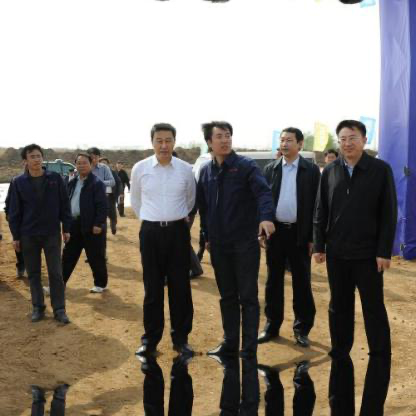
Objects in the image:
label: head
label: head
label: head
label: head
label: head
label: head
label: head
label: head
label: head